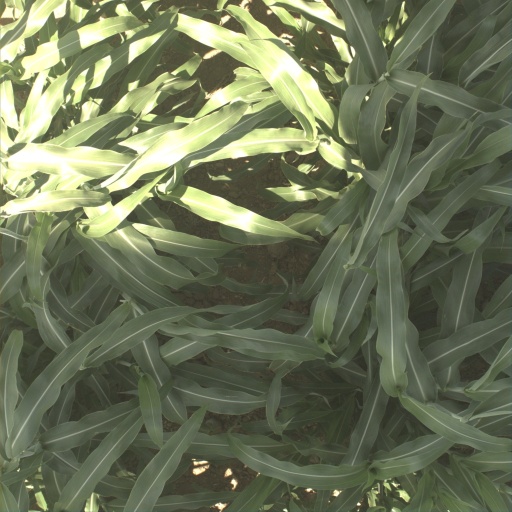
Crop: sorghum